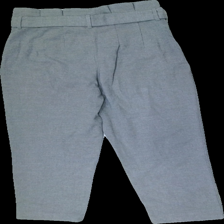
View: back
Type: Trousers
Category: Ladies
Brand: H&M
Colors: Grey
Material: 62% polyester, 36% viscose, 2% elastane
Cut: Regular
Size: 38
Price range: 50-100
Recommended usage: Reuse
Description: Grey trousers for women by H&M, size 38.